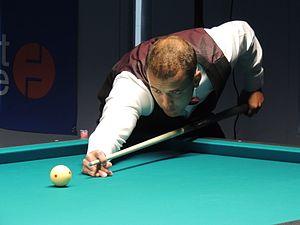
Pierre Soumagne
Le championnat d'Europe de billard carambole au Cadre 47/2 est organisé par la Confédération européenne de billard.
Le championnat d'Europe de billard carambole à la partie libre cadets est organisé par la Confédération européenne de billard.